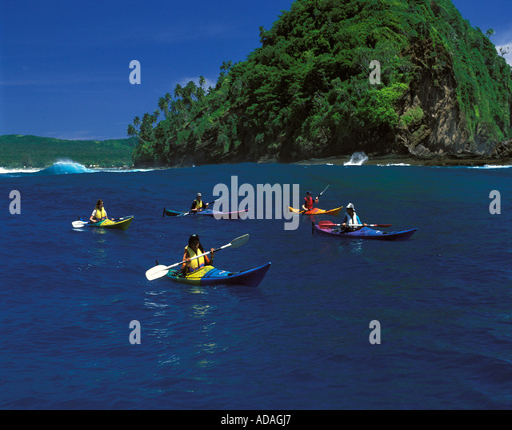
country canoeing close to a small island